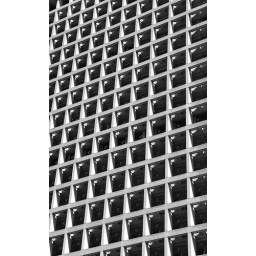
Side of an office building in Boston.